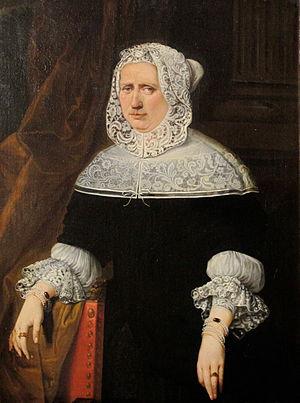
La famille de Meester est une famille de la noblesse belge.